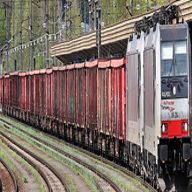
Vehicle type: Trains